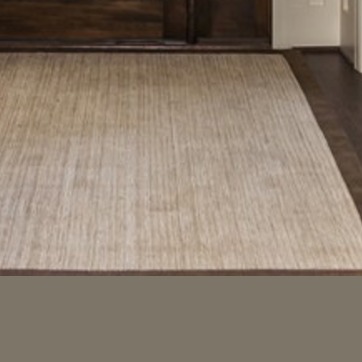
Material: carpet